Portland Hotel

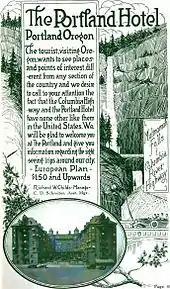
Advertising from 1919 with image of hotel

Railroad magnate Henry Villard financed the Portland Hotel and construction began in 1882, but his finances collapsed—in part because of the Panic of 1884—and the construction stopped for five years. With only the foundation completed, the site became known as "Villard's Ruins" and the bodies of two murder victims were found there before construction resumed. George B. Markle, Jr. began a campaign to raise local money to complete the hotel. He generated enough interest and subscribers to his plan, among them Henry W. Corbett, Henry Failing, Simeon Reed and William S. Ladd, to get construction started again. Later investors included labor leader Ed Boyce.